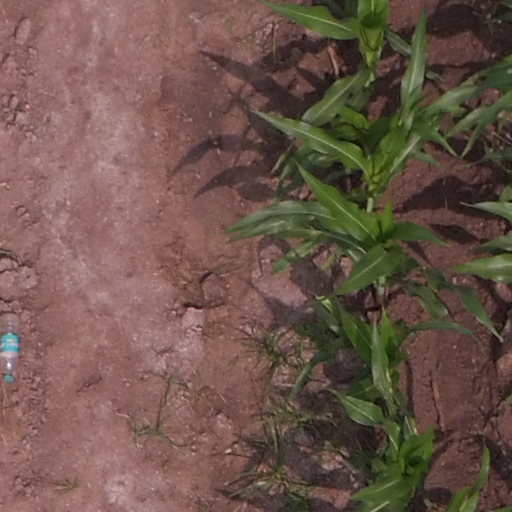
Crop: maize; corn